Illgau

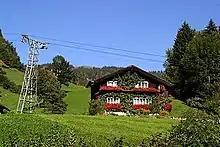
Farm house in Illgau, with a tower of the aerial tramway Illgau - St.Karl

Illgau has an area, , of . Of this area, 62% is used for agricultural purposes, while 31.1% is forested. Of the rest of the land, 2.9% is settled (buildings or roads) and the remainder (4%) is non-productive (rivers, glaciers or mountains).